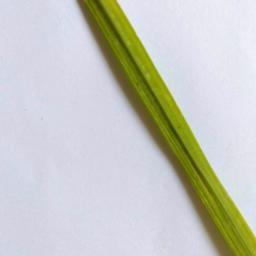
Label: Rice___Healthy